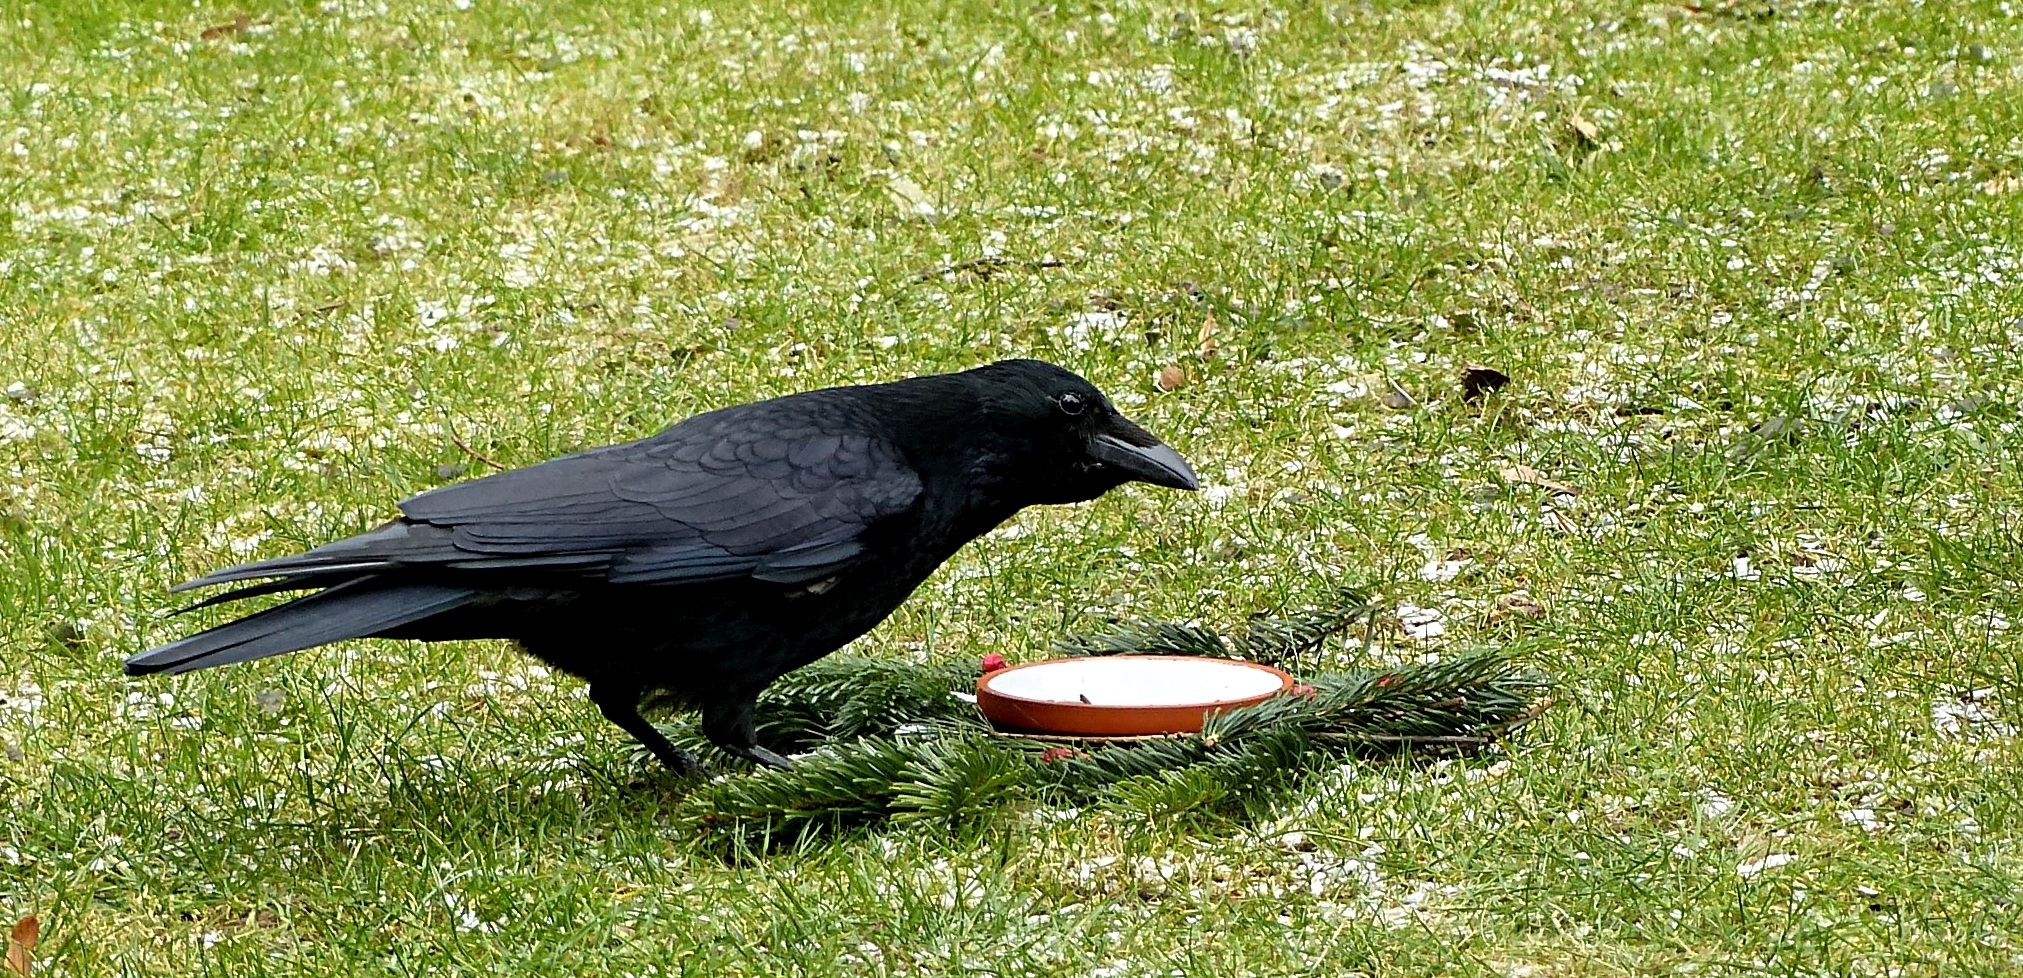
bird, wildlife, beak, garden, fauna, crow, rook, vertebrate, raven, blackbird, foraging, corvidae, eurasian magpie, american crow, perching bird, crow like bird